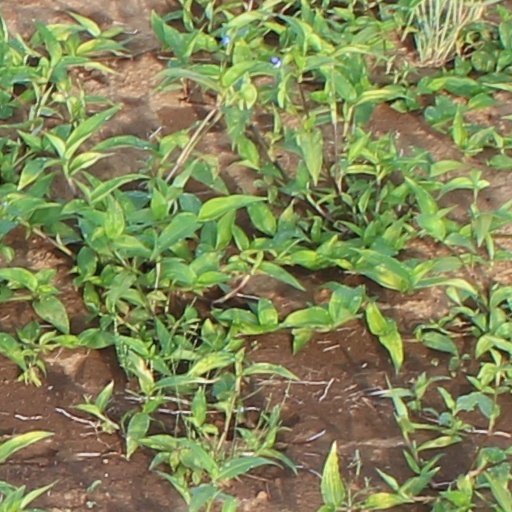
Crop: wheat